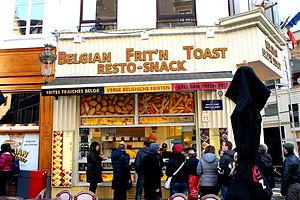
Une friterie, aussi appelée friture ou baraque à frites, est, en Belgique, dans le nord de la France et au Québec, un endroit où l'on sert des frites et des « snacks » : boulettes, fricadelles, cervelas, additionnés ou non de sauce d'accompagnement. Les friteries sont originaires de Belgique, ces lieux de restauration sont résidentiels ou mobiles. Une des plus anciennes friteries se trouvait à Anvers en 1842. Les premières friteries étaient souvent mobiles, à Tournai, les gens connaissaient une friterie mobile depuis 1885. Ce n'est qu'après la Seconde Guerre mondiale que les friteries fixes sont devenues plus visibles dans la rue.